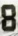
Number: 8